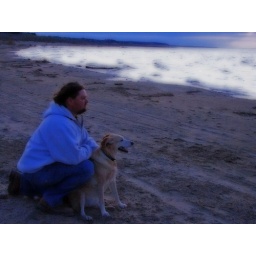
Josh and Blue at the lake beach in Ogallala, Nebraska.